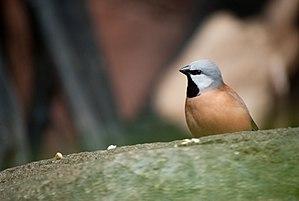
Ceci est une liste des oiseaux endémiques ou quasi-endémiques d'Australie.
Le Diamant à bavette est une espèce de passereaux appartenant à la famille des Estrildidae.